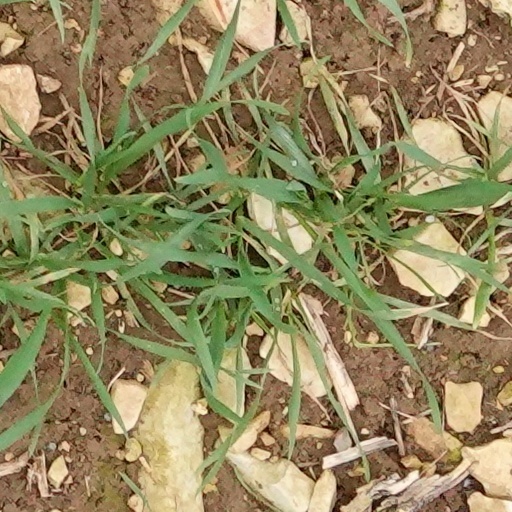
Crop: wheat